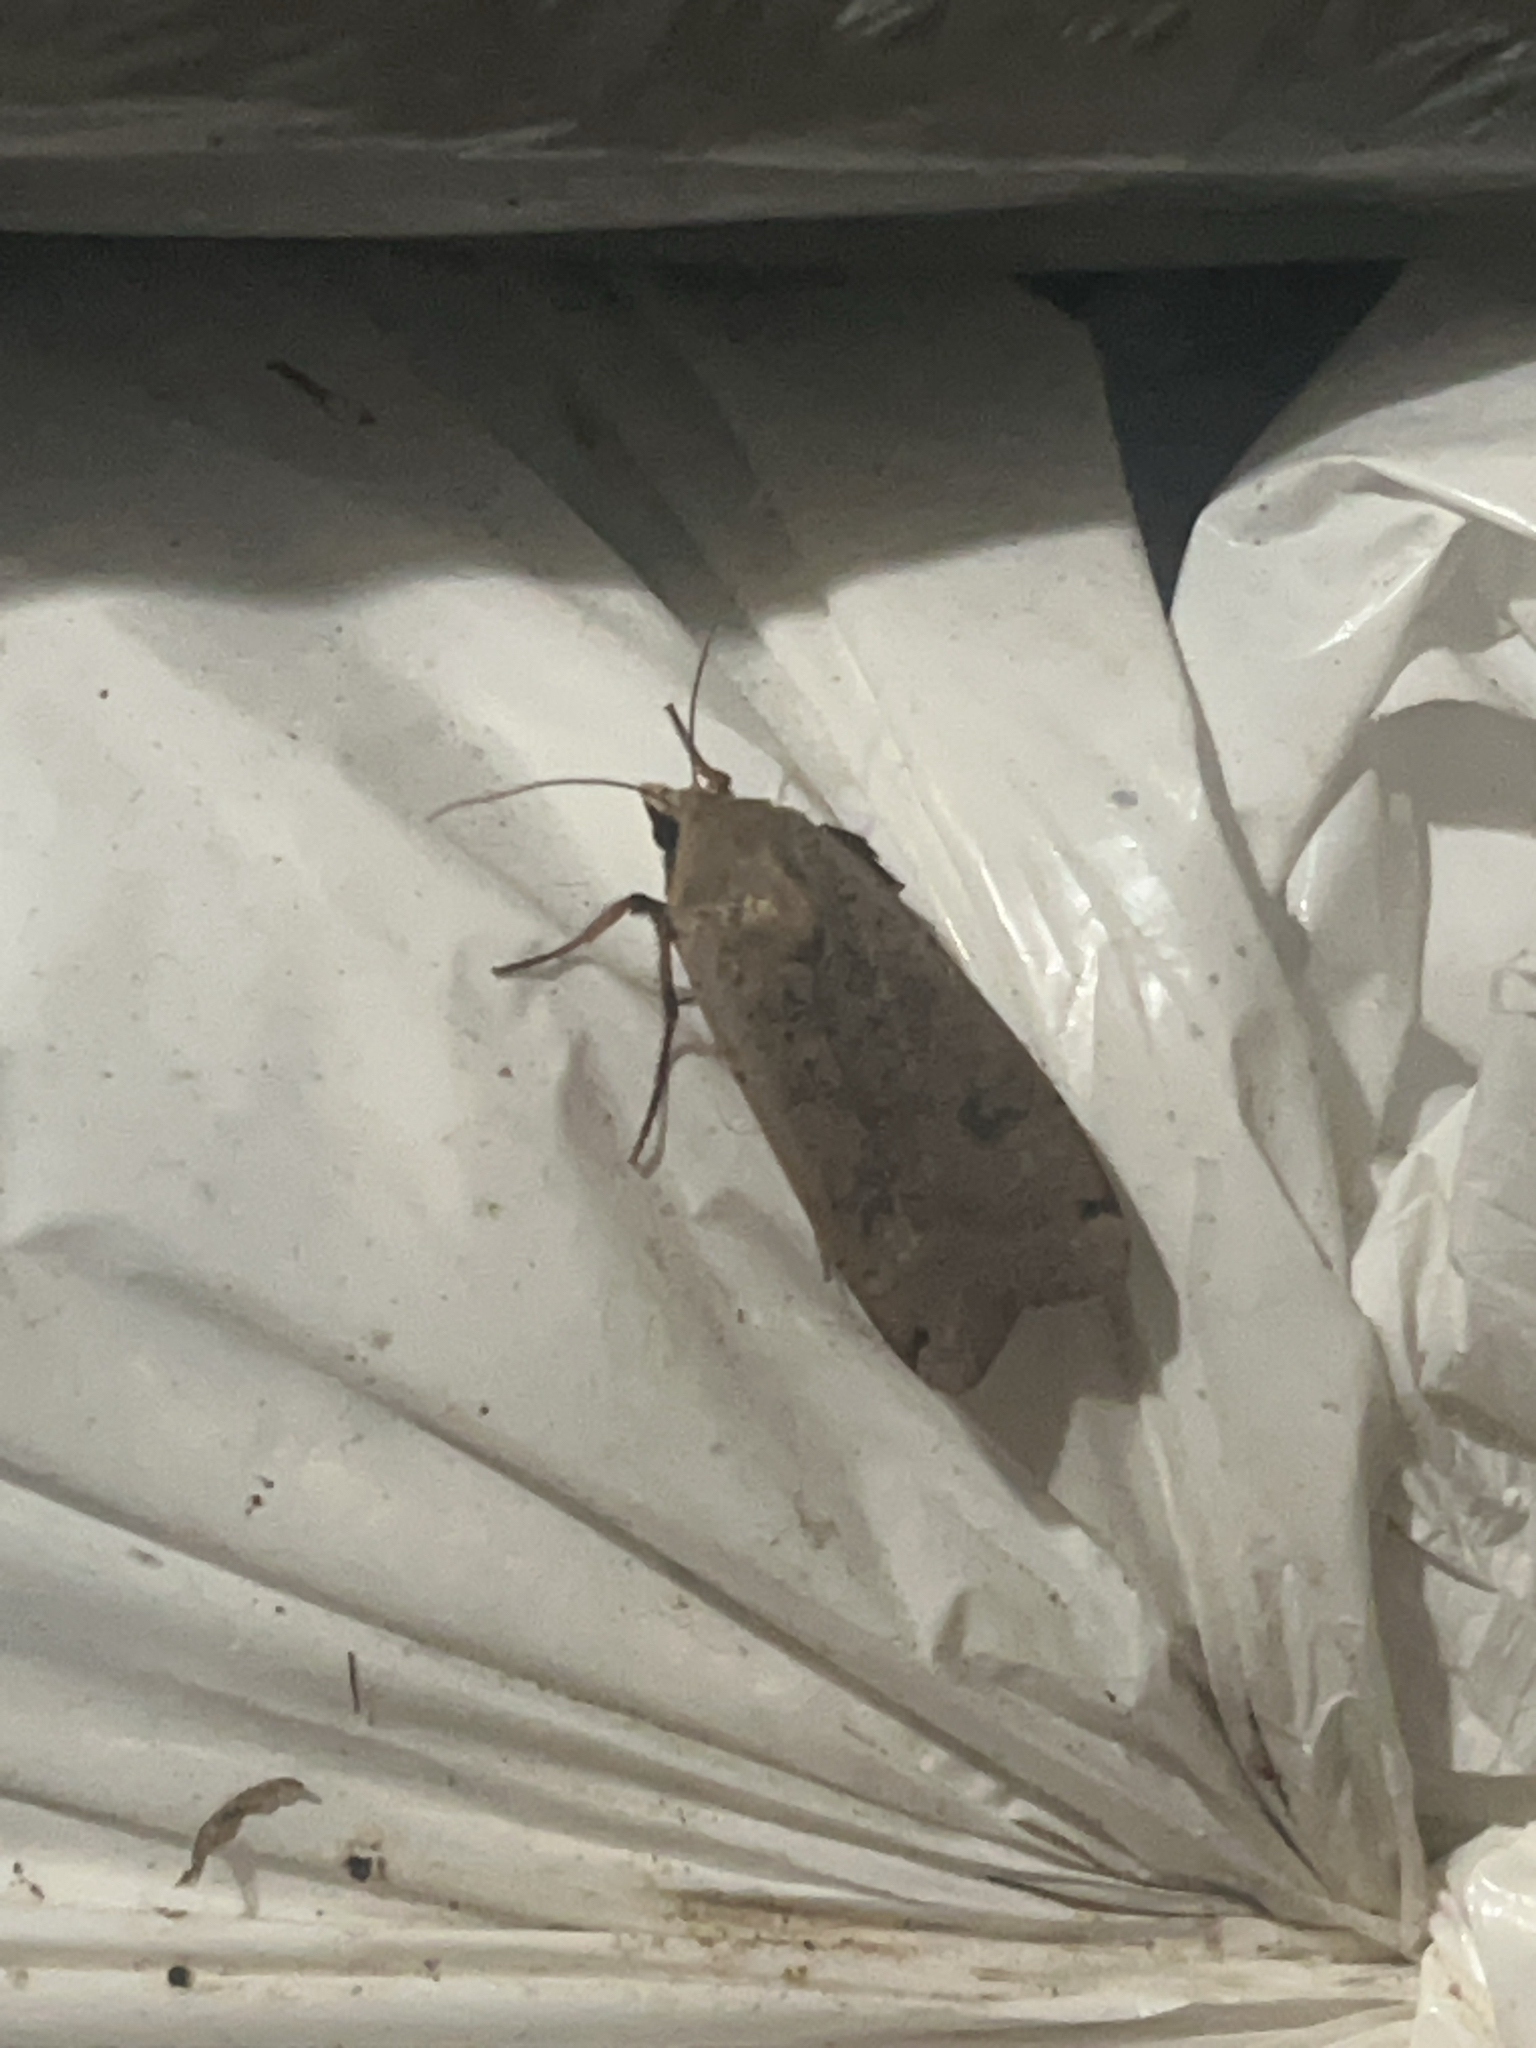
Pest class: cutworms